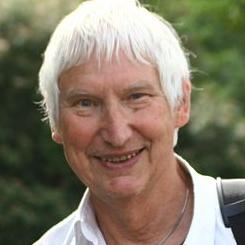
Age: 71